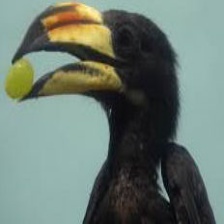
Species: AFRICAN PIED HORNBILL
Scientific name: TOCKUS FASCIATUS
ImageNet parent category: hornbill